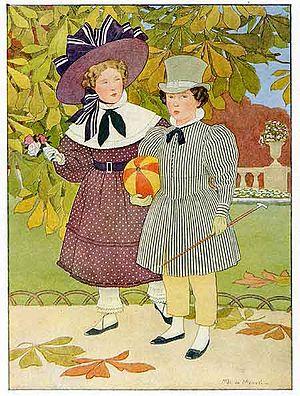
Louis-Maurice Boutet de Monvel, né à Orléans le 18 octobre 1850, et mort dans le 7ᵉ arrondissement de Paris le 16 mars 1913, est un peintre, aquarelliste et illustrateur français.